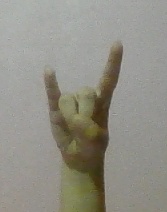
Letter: la